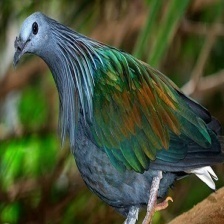
Species: NICOBAR PIGEON
Scientific name: CALOENAS NICOBARICA